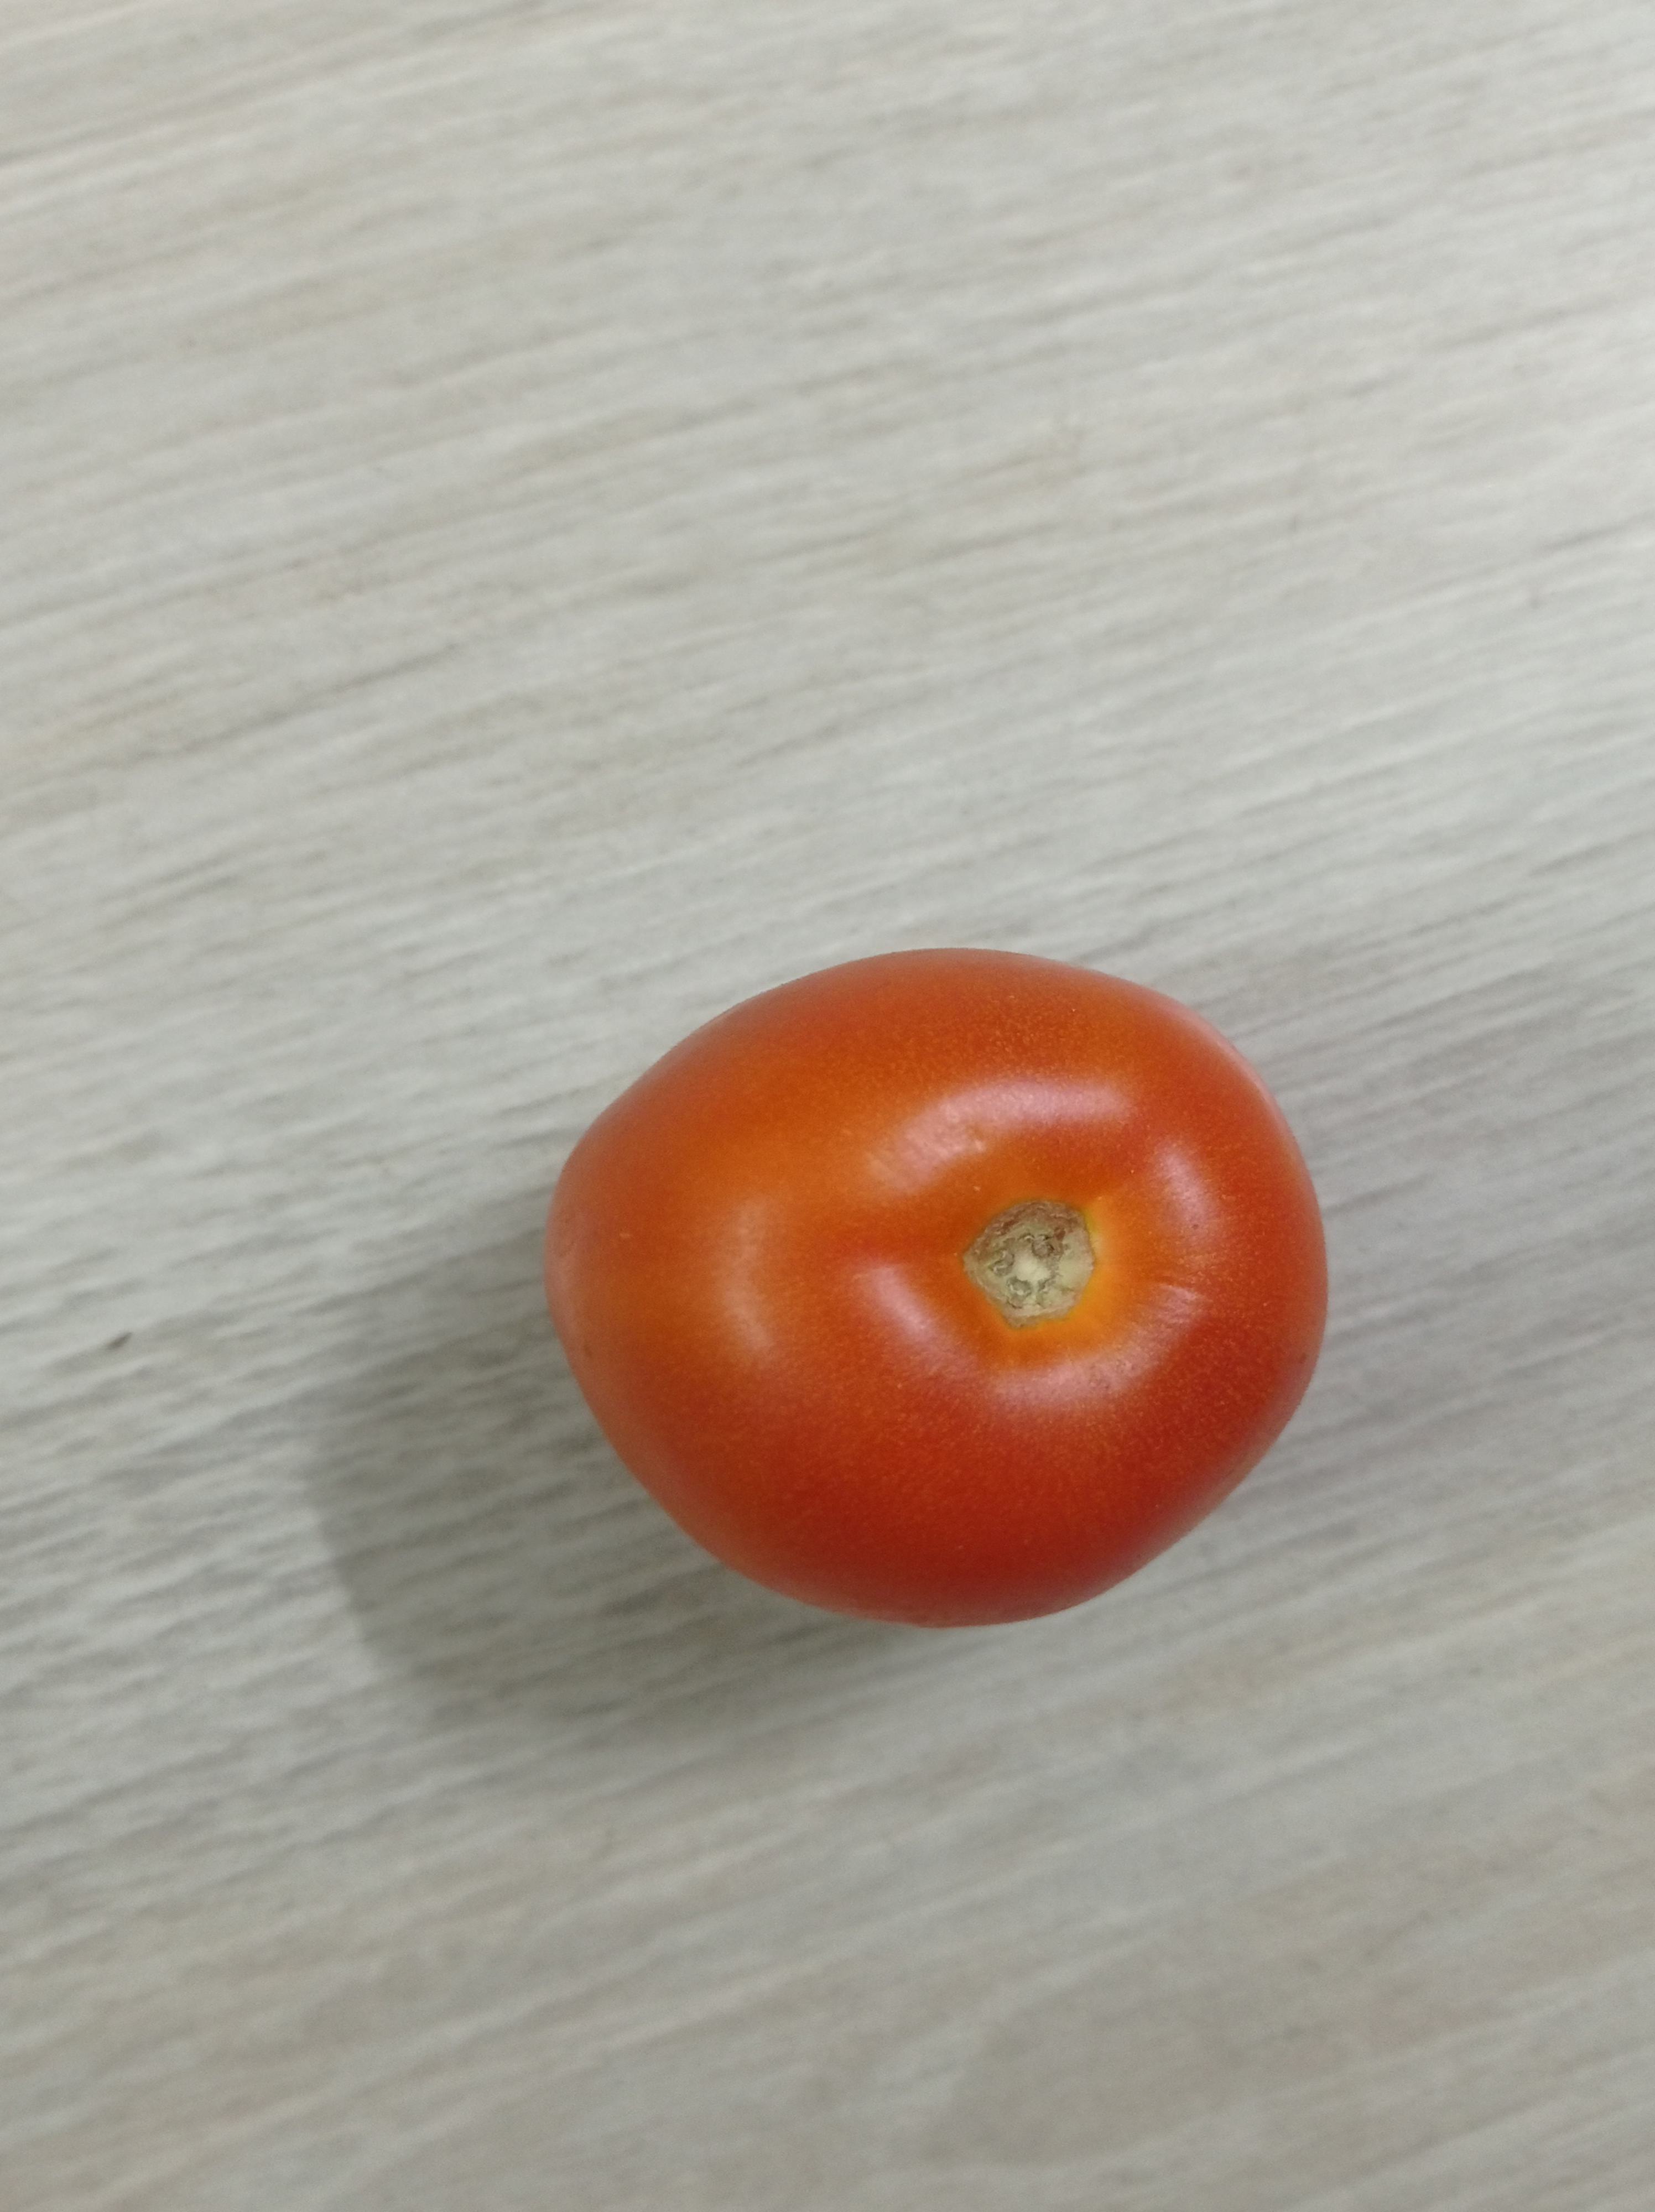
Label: Fresh